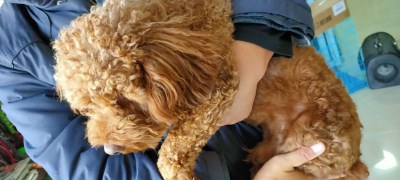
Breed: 7449-n000128-teddy